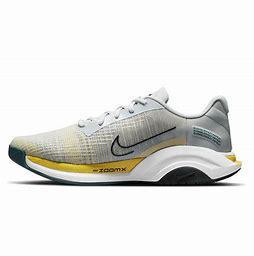
Brand: Nike
Model: Zoomx Superrep Surge